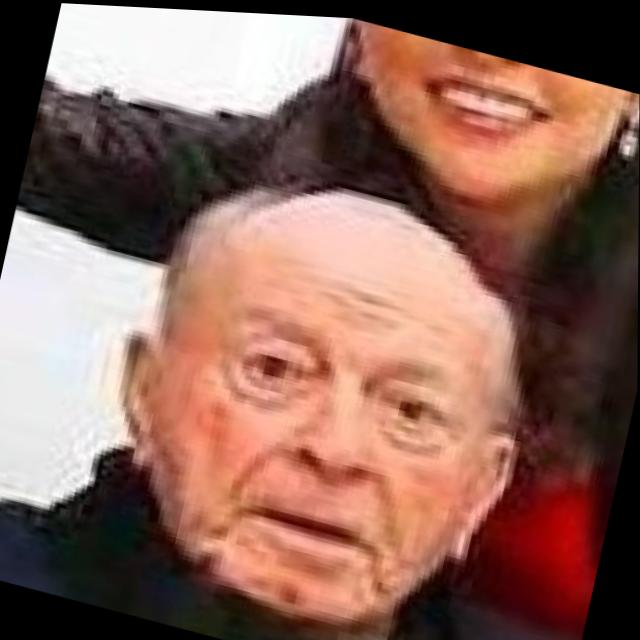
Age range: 65+